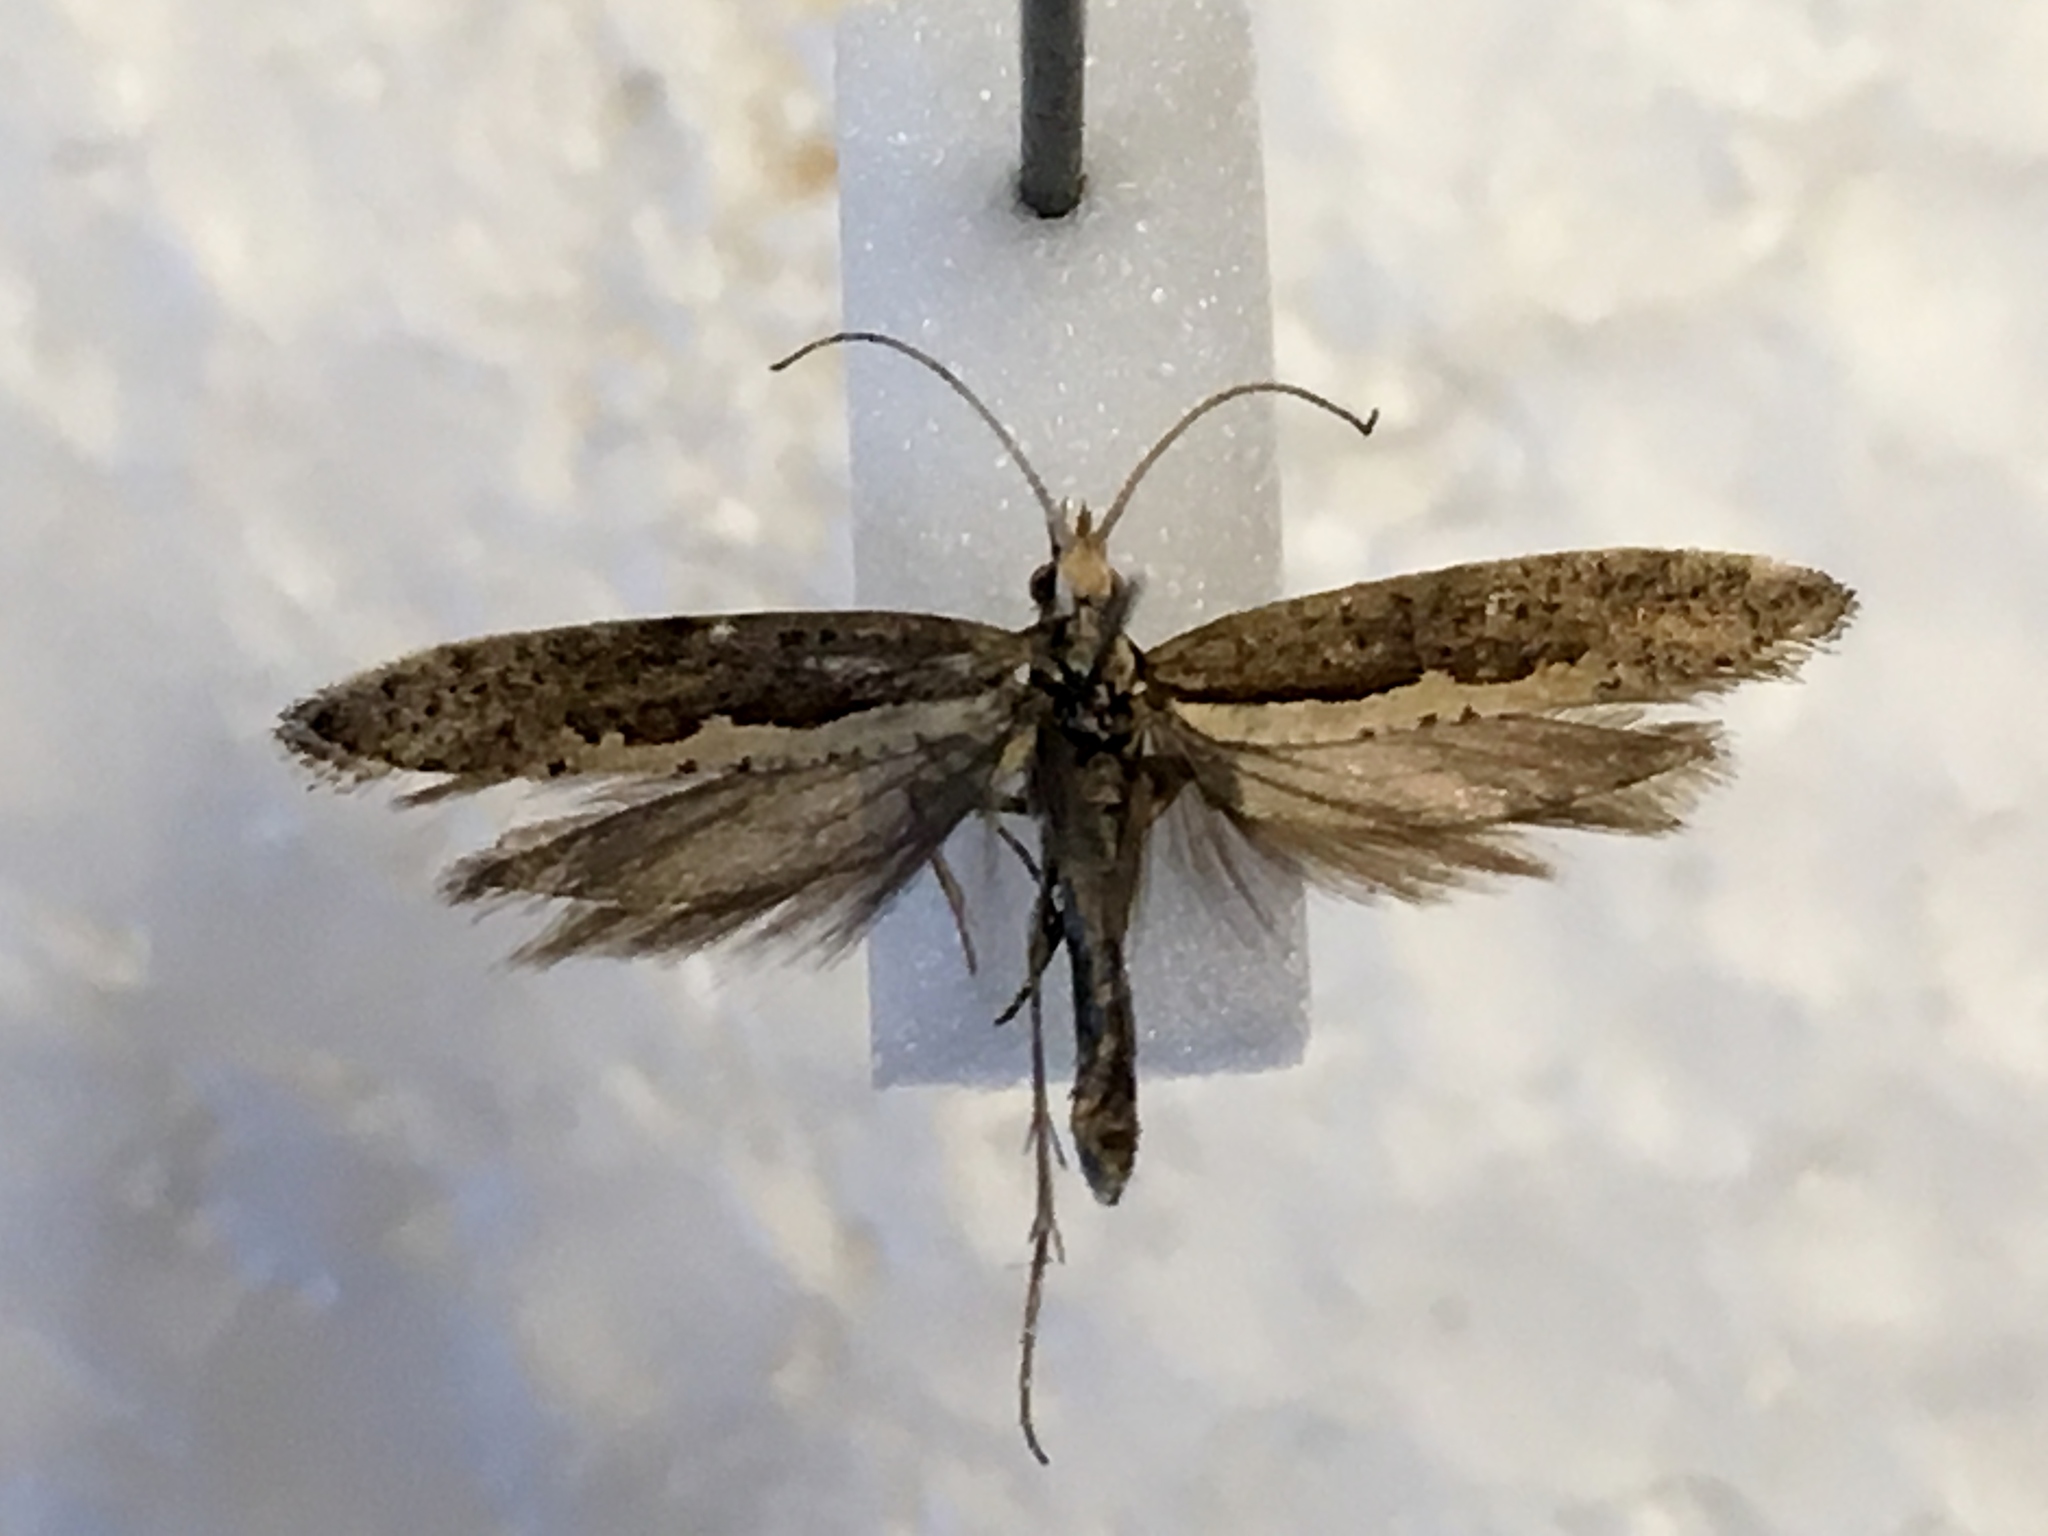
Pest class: diamondback_moth